Abdolabad, Bardaskan

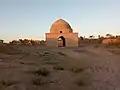
Abdolabad Mosque in 2021

Abdolabad (also Romanized as ‘Abdolābād; also known as ‘Abdollāhābād) is a village in Jolgeh Rural District Rural District, Shahrabad District, Bardaskan County, Razavi Khorasan Province, Iran. At the 2006 census, its population was 181, in 49 families.